René Descartes

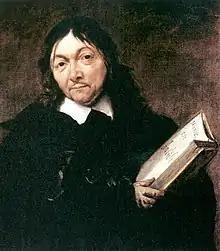
Portrait of René Descartes by Jan Baptist Weenix, 1647–1649

Descartes returned to the Dutch Republic in 1628. In April 1629, he joined the University of Franeker, studying under Adriaan Metius, either living with a Catholic family or renting the Sjaerdemaslot. The next year, under the name "Poitevin", he enrolled at Leiden University, which at the time was a Protestant University. He studied both mathematics with Jacobus Golius, who confronted him with Pappus's hexagon theorem, and astronomy with Martin Hortensius. In October 1630, he had a falling-out with Beeckman, whom he accused of plagiarizing some of his ideas. In Amsterdam, he had a relationship with a servant girl, Helena Jans van der Strom, with whom he had a daughter, Francine, who was born in 1635 in Deventer. She was baptized a Protestant and died of scarlet fever at the age of 5.